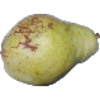
Label: pear_williams